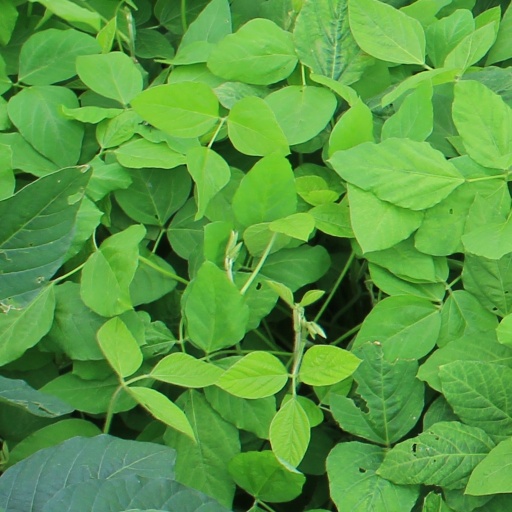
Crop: soybean